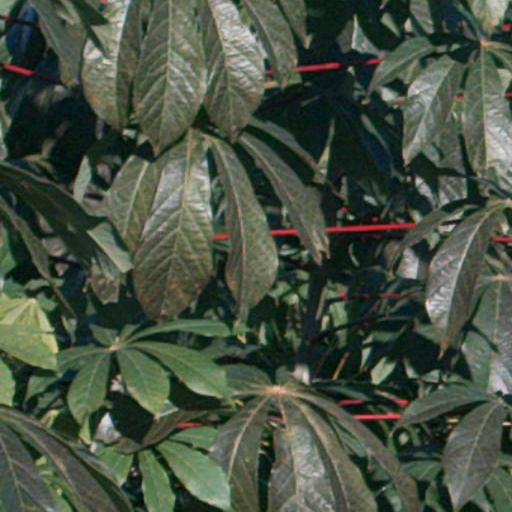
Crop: cassava